Jorge Marrale

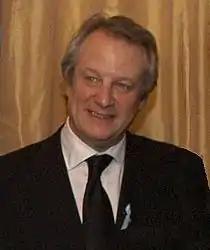
Jorge Marrale

Marrale was born in Buenos Aires' industrial Barracas section to a Spanish mother and an Italian father (from the Calabria Region), in 1947. His paternal grandfather had been an actor in Italy, and instilled an interest in the art on the young Jorge, as did a performance by Italian silver screen legend Vittorio Gassman.